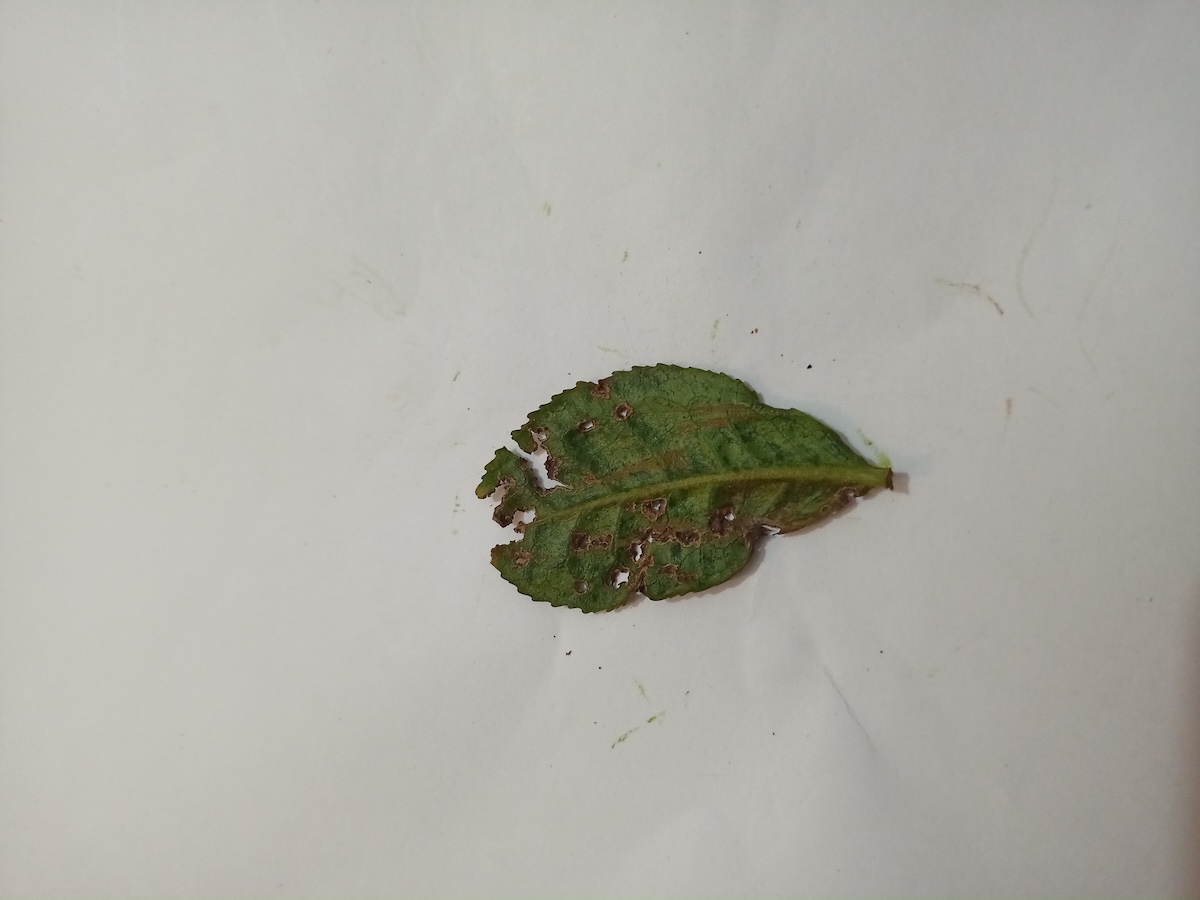
Label: Green mirid bug